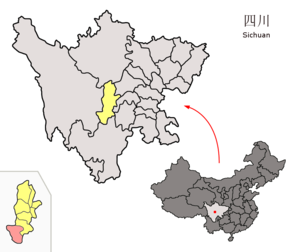
Le xian de Shimian est un district administratif de la province du Sichuan en Chine. Il est placé sous la juridiction de la ville-préfecture de Ya'an.